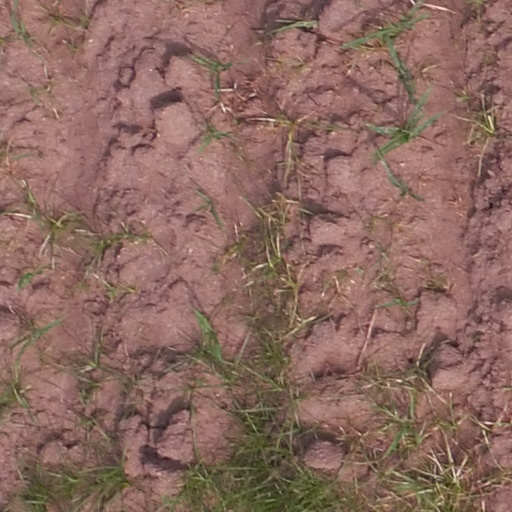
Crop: maize; corn